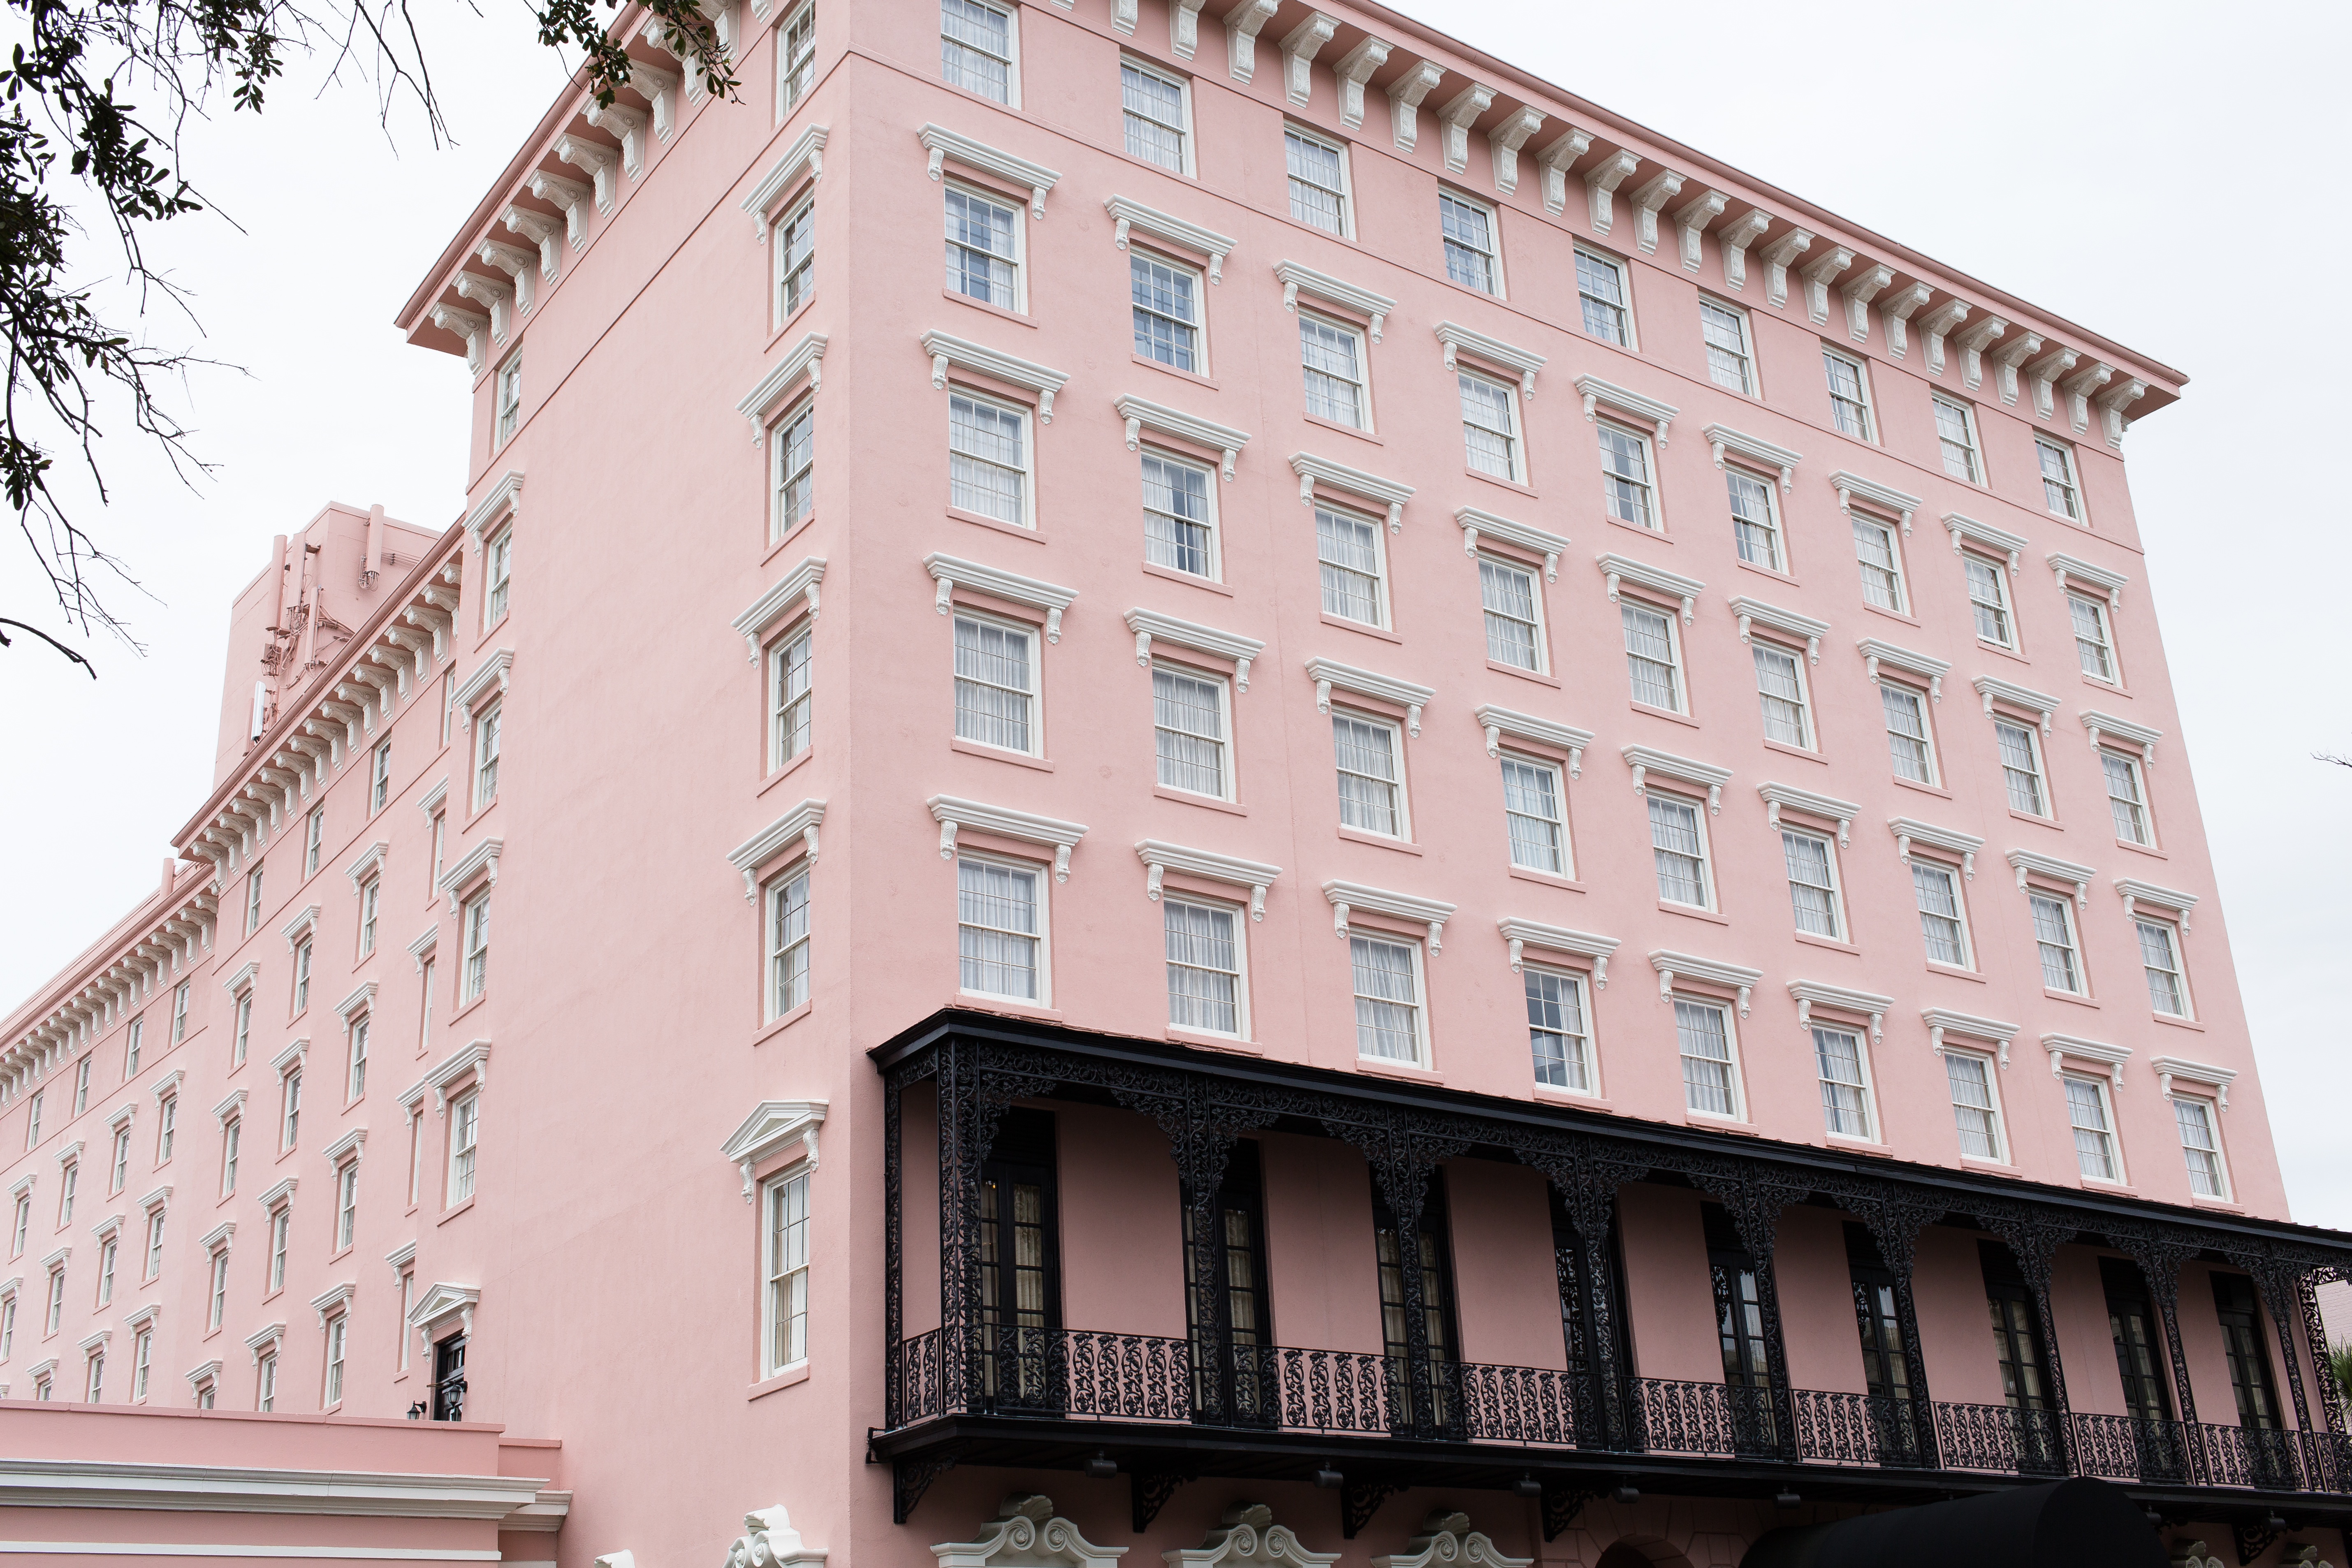
architecture, building, city, skyscraper, downtown, balcony, landmark, facade, tower block, condominium, residential area, window covering